Lady Kirk

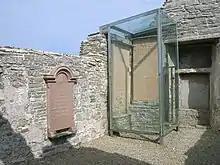
17th-century graves

The Lady Kirk was originally built in the 13th century. There is very little that remains of the original medieval building except for the bottom of the south wall of the nave, the base of the west gable and a portion of the chancel arch. In 1674, the nave was expanded, and the chancel was rebuilt as a "laird's aisle". Between the nave and chancel is a red sandstone arch. The nave was originally by , but the remodel expanded the space by . The chancel is now out of alignment with the nave.